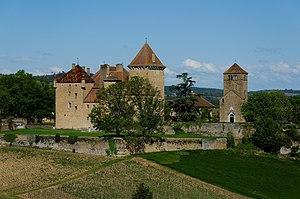
Vue du Château de Pierreclos, Saône et Loire (71), France. Edifice répertorié dans la base Mérimée, base de données sur le patrimoine architectural français du ministère de la Culture, sous la référence PA00113392
Le château de Pierreclos est situé sur la commune de Pierreclos en Saône-et-Loire, sur une terrasse verrouillant la vallée de la Petite Grosne.
La Maison de Rougemont, une des plus anciennes familles du Bugey et de la Bresse, est désignée indifféremment dans les titres des XIᵉ, XIIᵉ et XIIIᵉ siècles sous le nom de Rogemont ou de Rougemont. La noblesse chevaleresque de cette maison a été authentiquement constatée à diverses époques sur production de titres, et notamment par des jugements de maintenue par le Parlement de Bourgogne après le rattachement de la Bresse et du Bugey en 1601.
Cet article recense de manière non exhaustive les châteaux, maisons fortes, mottes castrales, situés dans le département français de Saône-et-Loire. Il est fait état des inscriptions et classements au titre des monuments historiques.